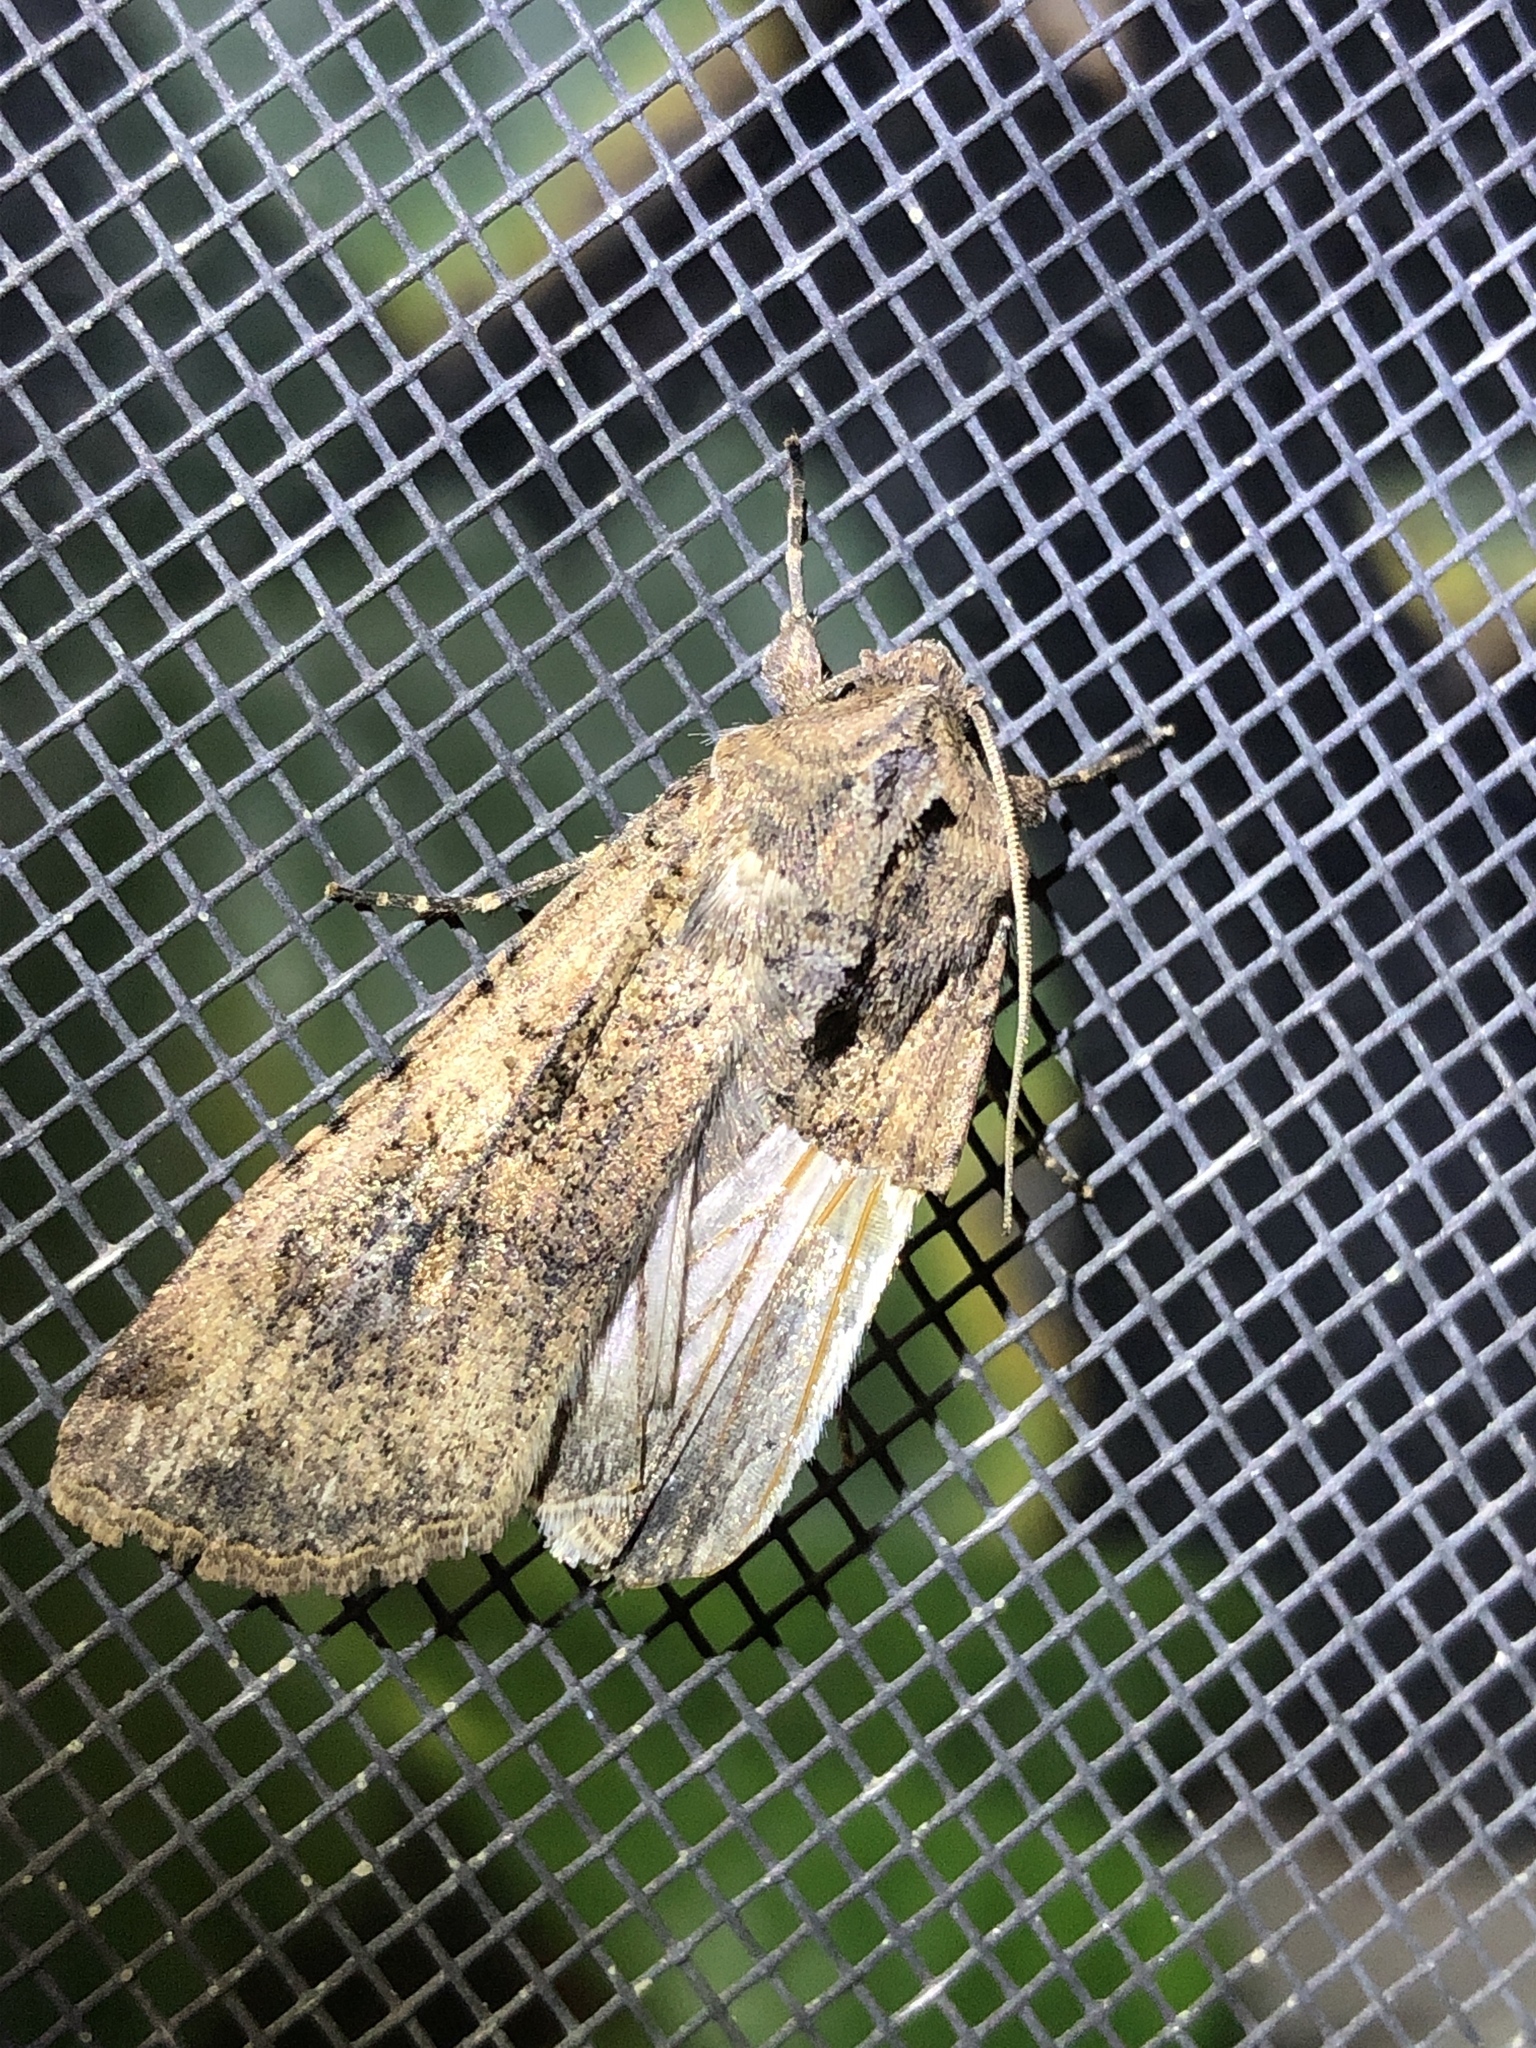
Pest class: cutworms